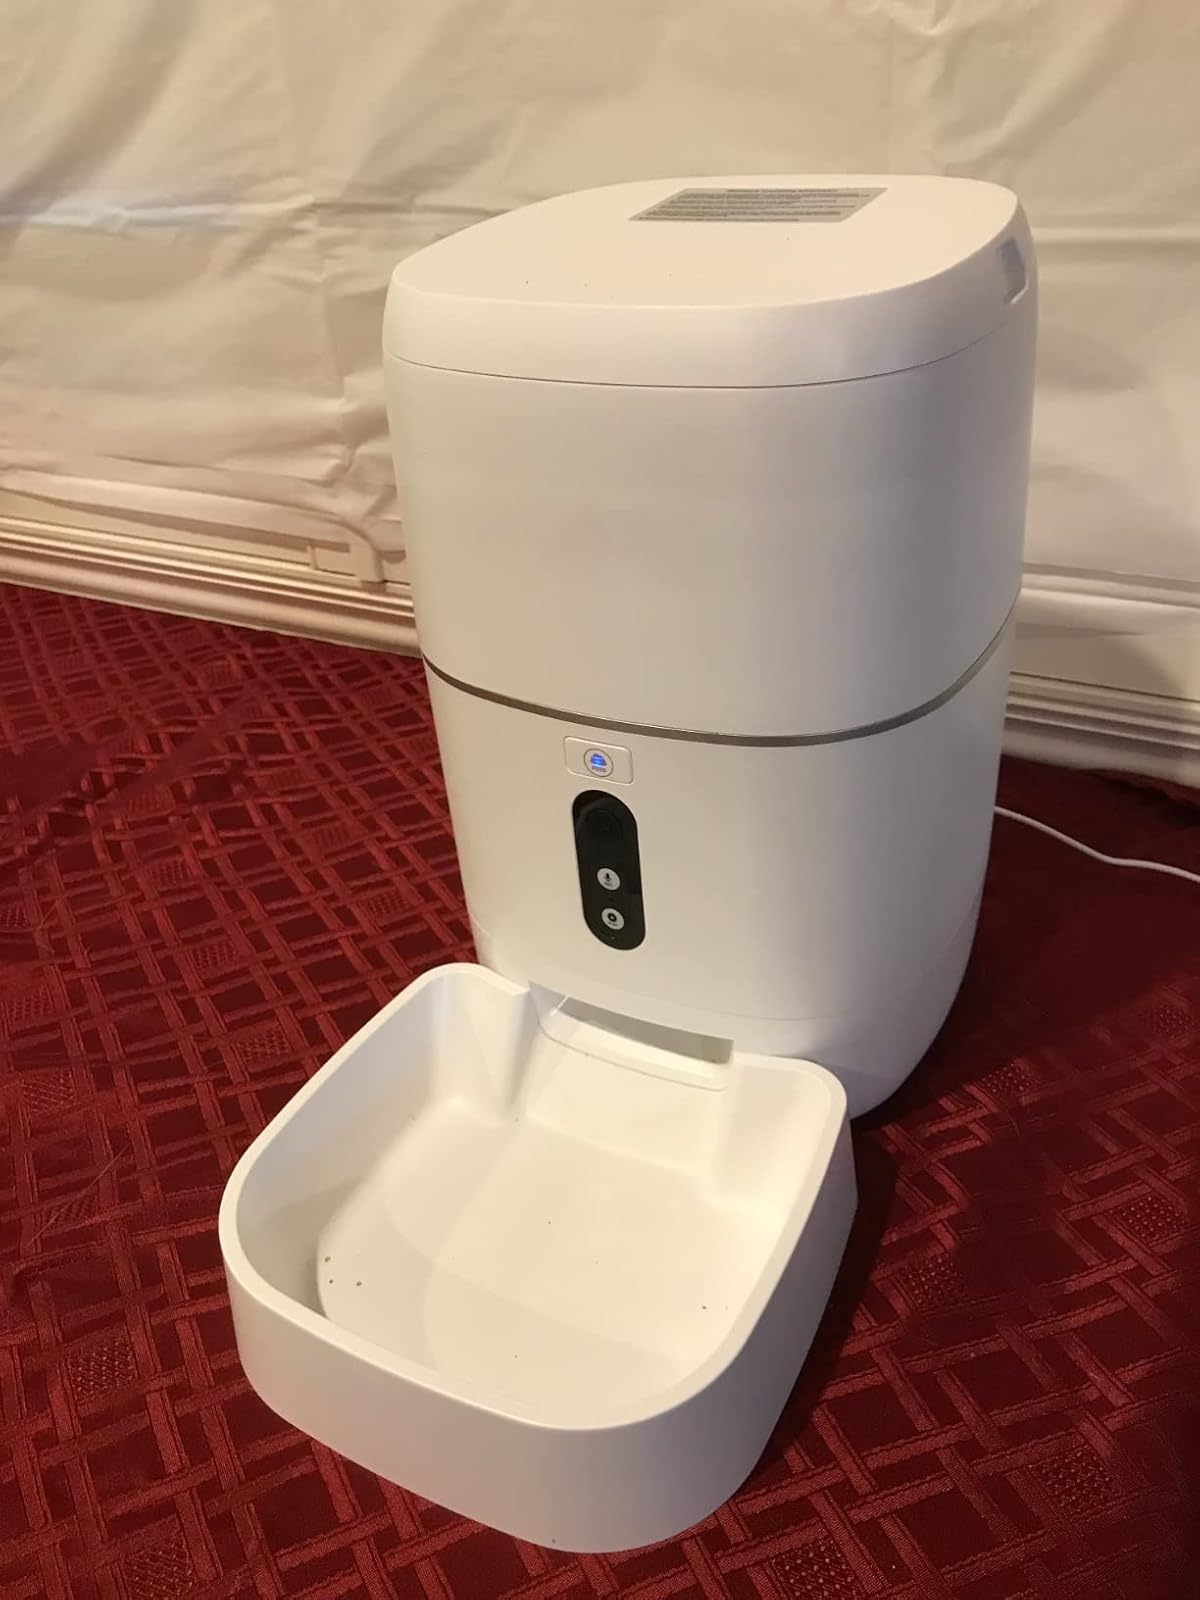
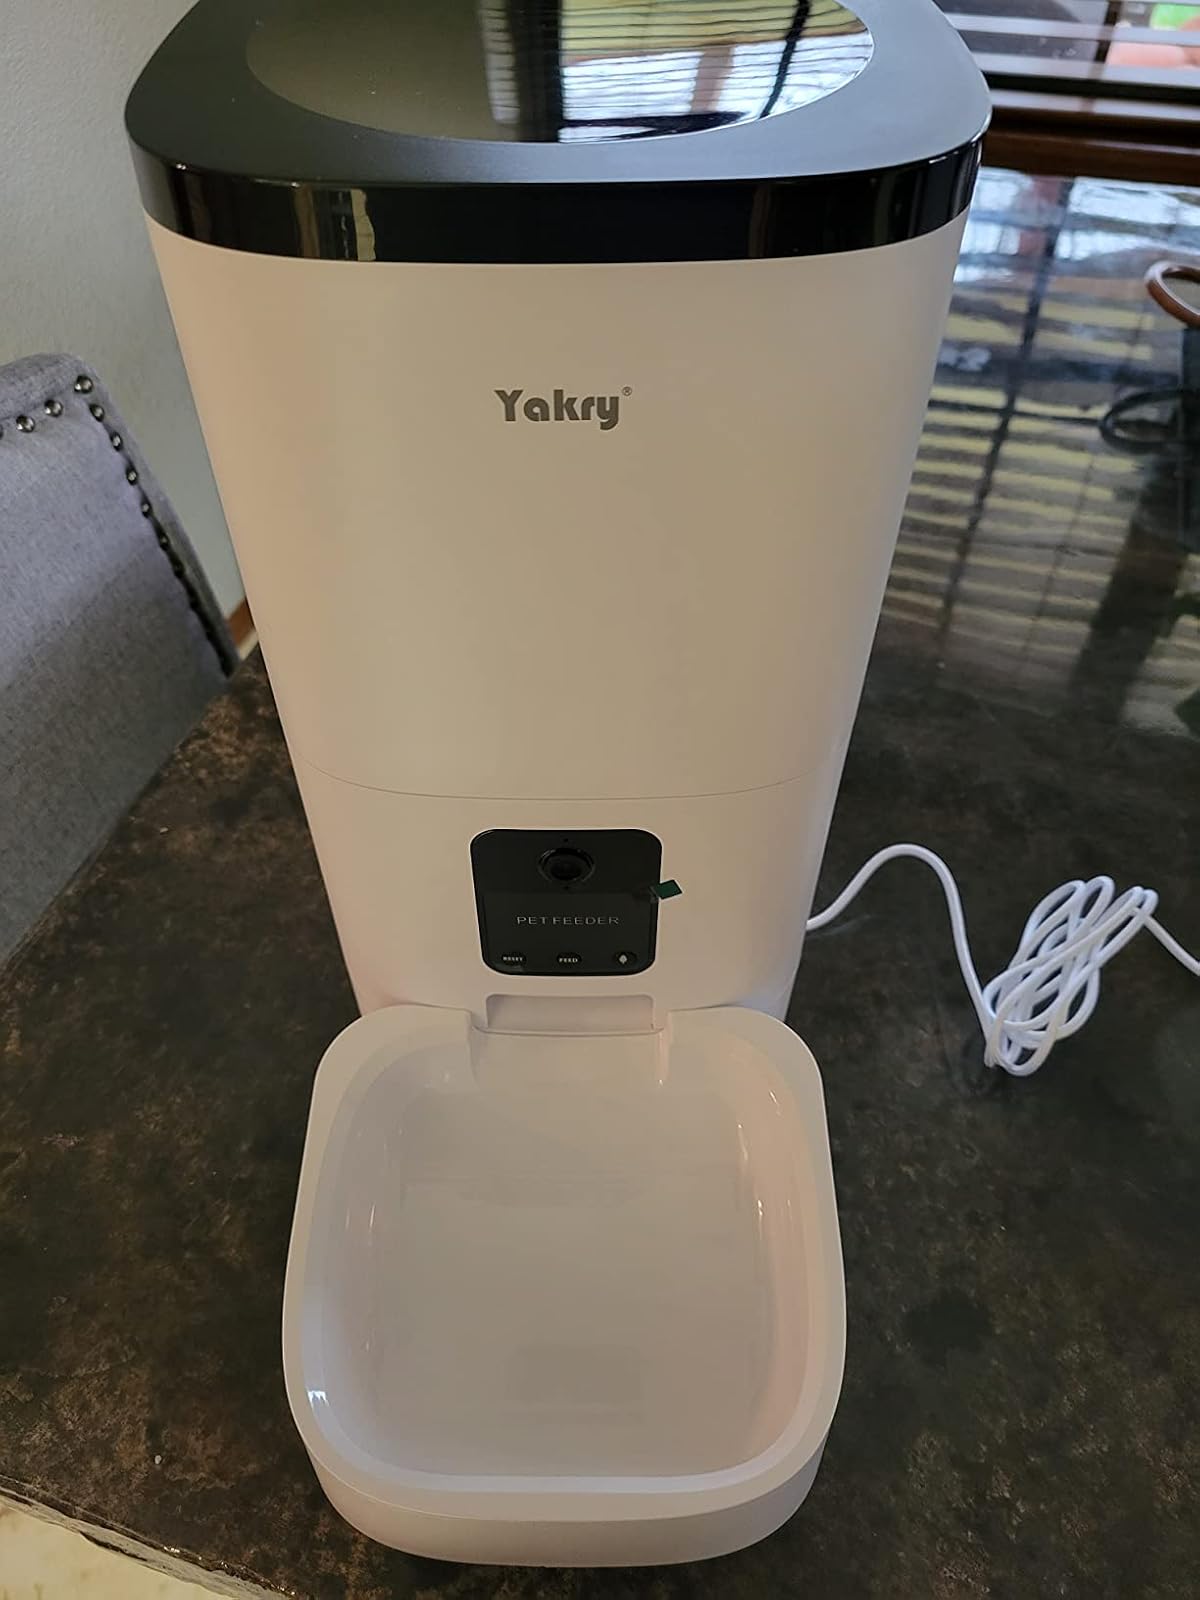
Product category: items_feeder
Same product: no